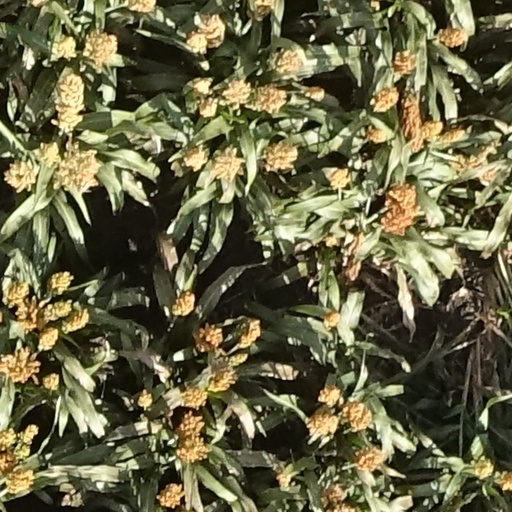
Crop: sorghum